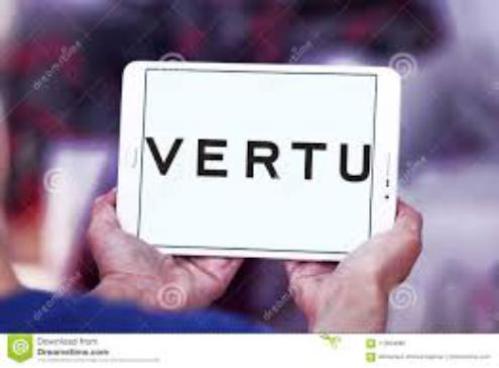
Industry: Others